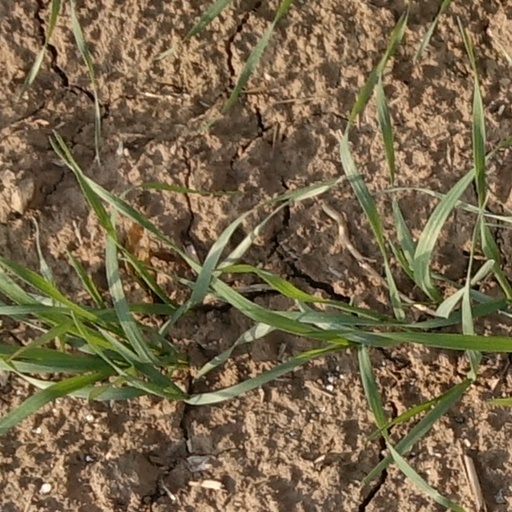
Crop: wheat